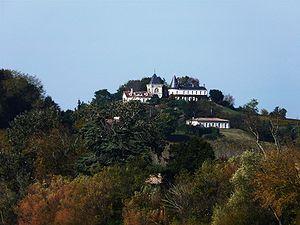
Fronsac, Gironde, France (vue prise depuis Libourne)
Fronsac est une commune du Sud-Ouest de la France, située dans le département de la Gironde en région Nouvelle-Aquitaine. La ville a donné son nom à l'AOC Fronsac.